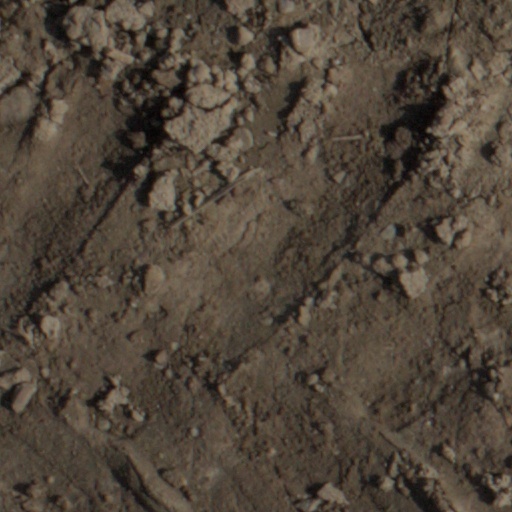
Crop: wheat